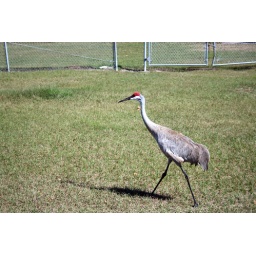
A Sandhill Crane walking by a fence in a park